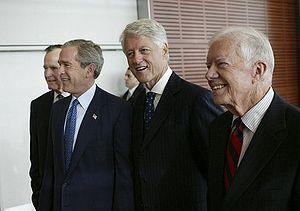
Le William J. Clinton Presidential Center and Park est un complexe immobilier de 14 000 m² et un parc de 113 000 m² situé à Little Rock fondé et inauguré le 18 novembre 2004 par le Démocrate Bill Clinton, en présence de ses prédécesseurs vivants et du président alors en fonction, le Républicain George W. Bush. Il fut conçu par l'architecte James Polshek et le cabinet Ralph Appelbaum Associates avec un budget de 165 millions de dollars provenant de donations ce qui en fait la plus chère des bibliothèques présidentielles.